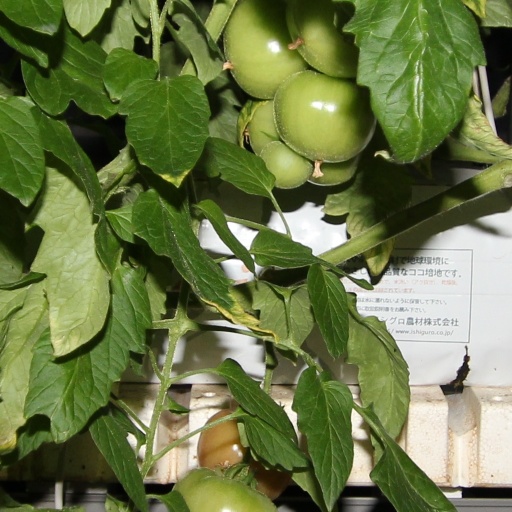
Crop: tomato